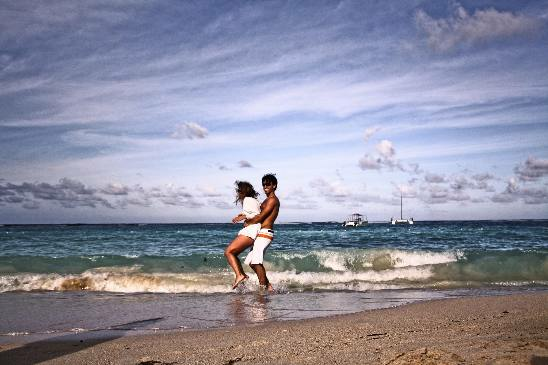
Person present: Yes